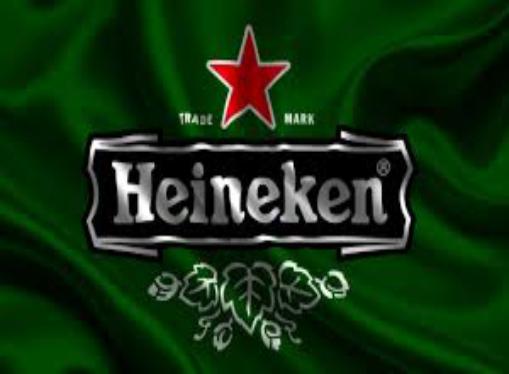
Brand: Heineken
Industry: Food